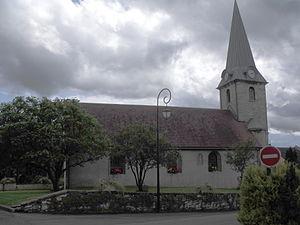
Temple de Longevelle Sur Doubs, Doubs, France
Longevelle-sur-Doubs est une commune française située dans le département du Doubs en région Bourgogne-Franche-Comté.